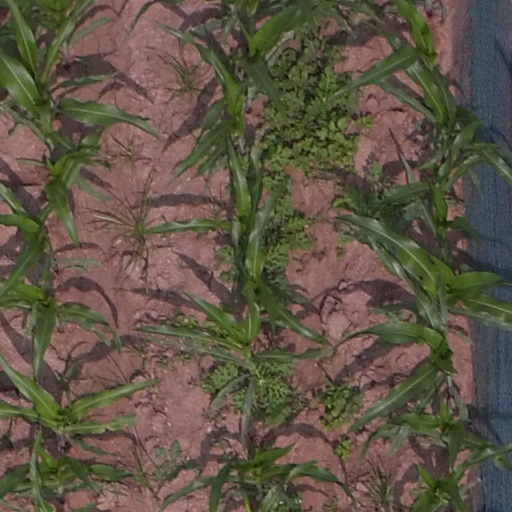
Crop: maize; corn